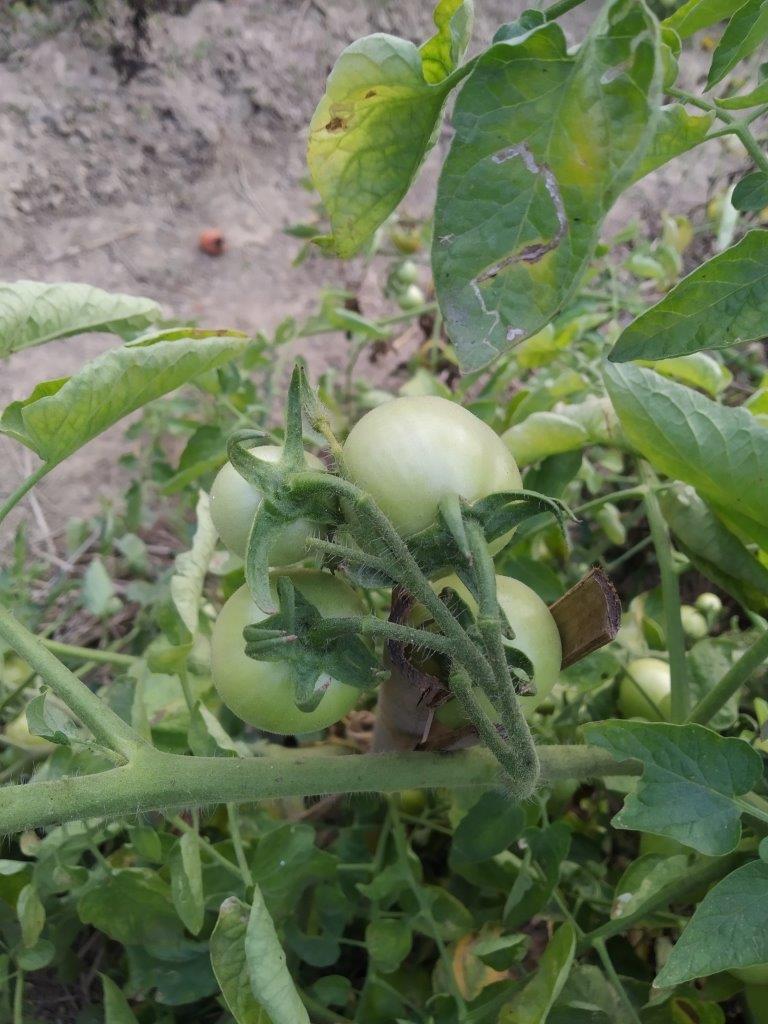
Maturity: Immature